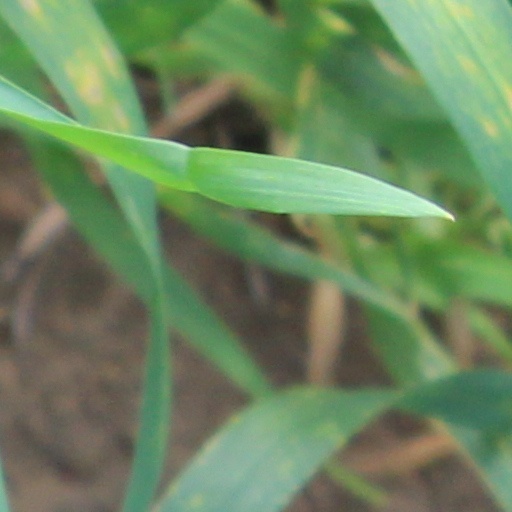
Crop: wheat